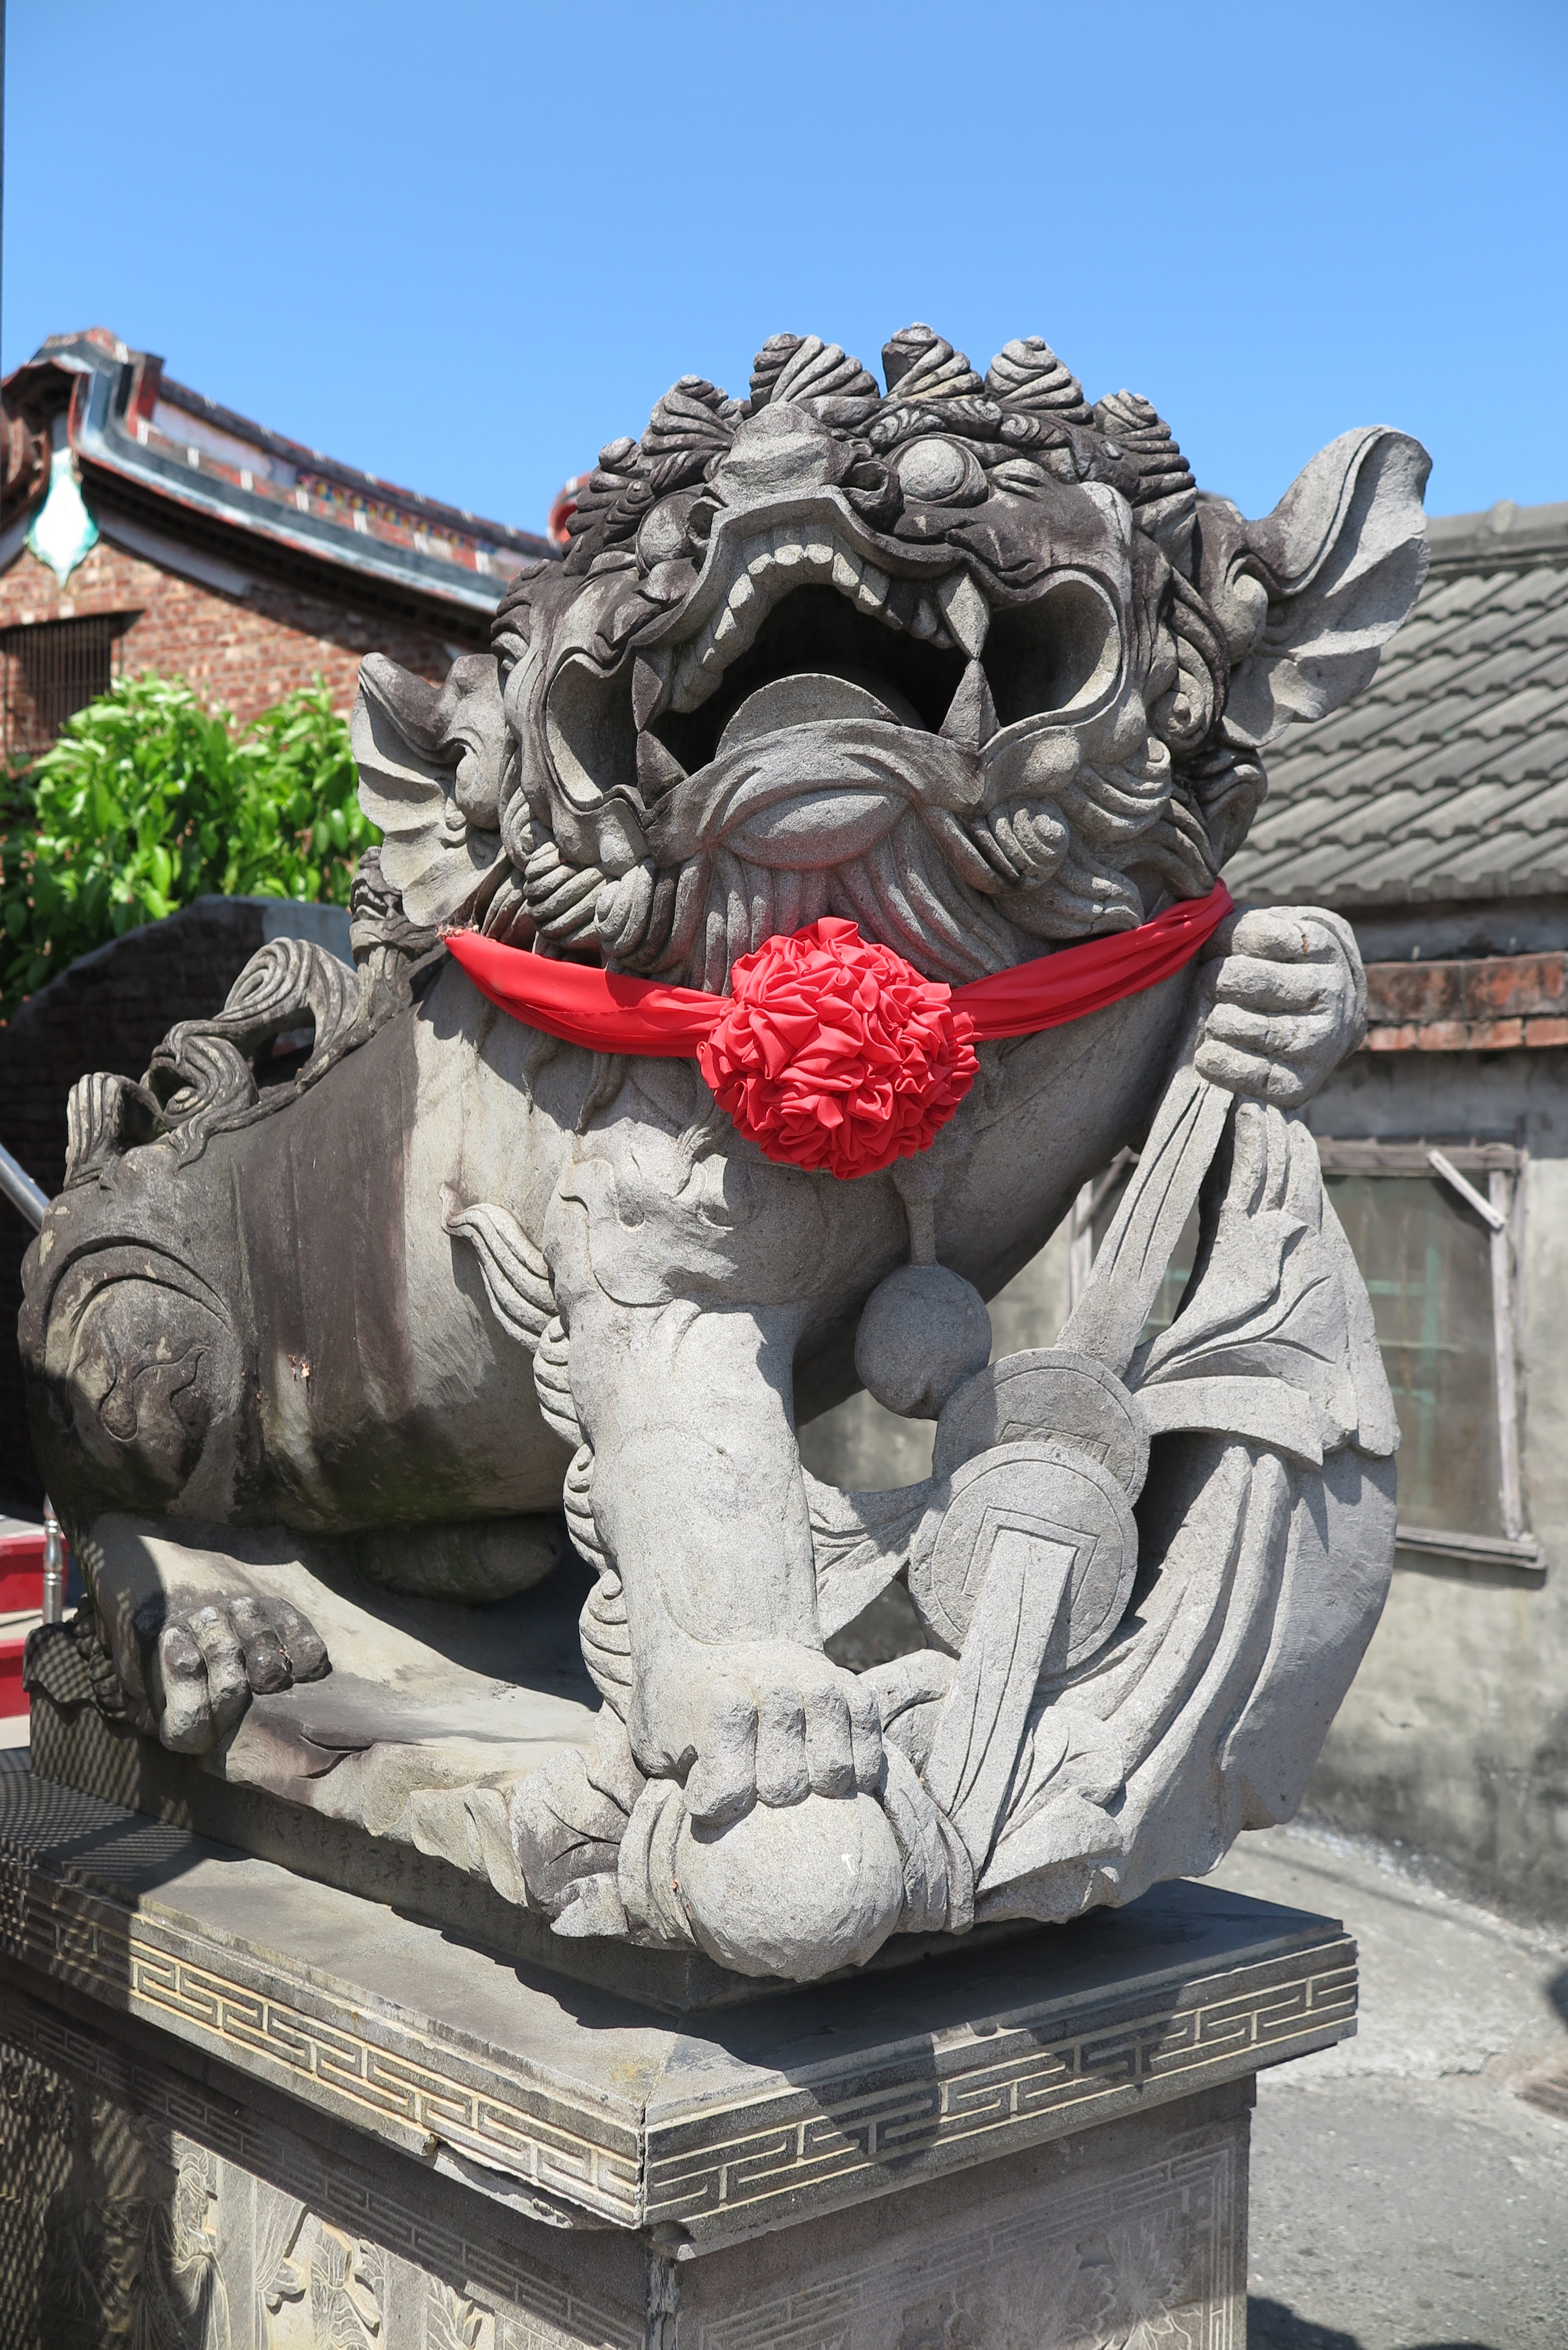
monument, statue, gargoyle, sculpture, art, temple, carving, antiquity, street view, stone carving, taiwanese